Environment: real
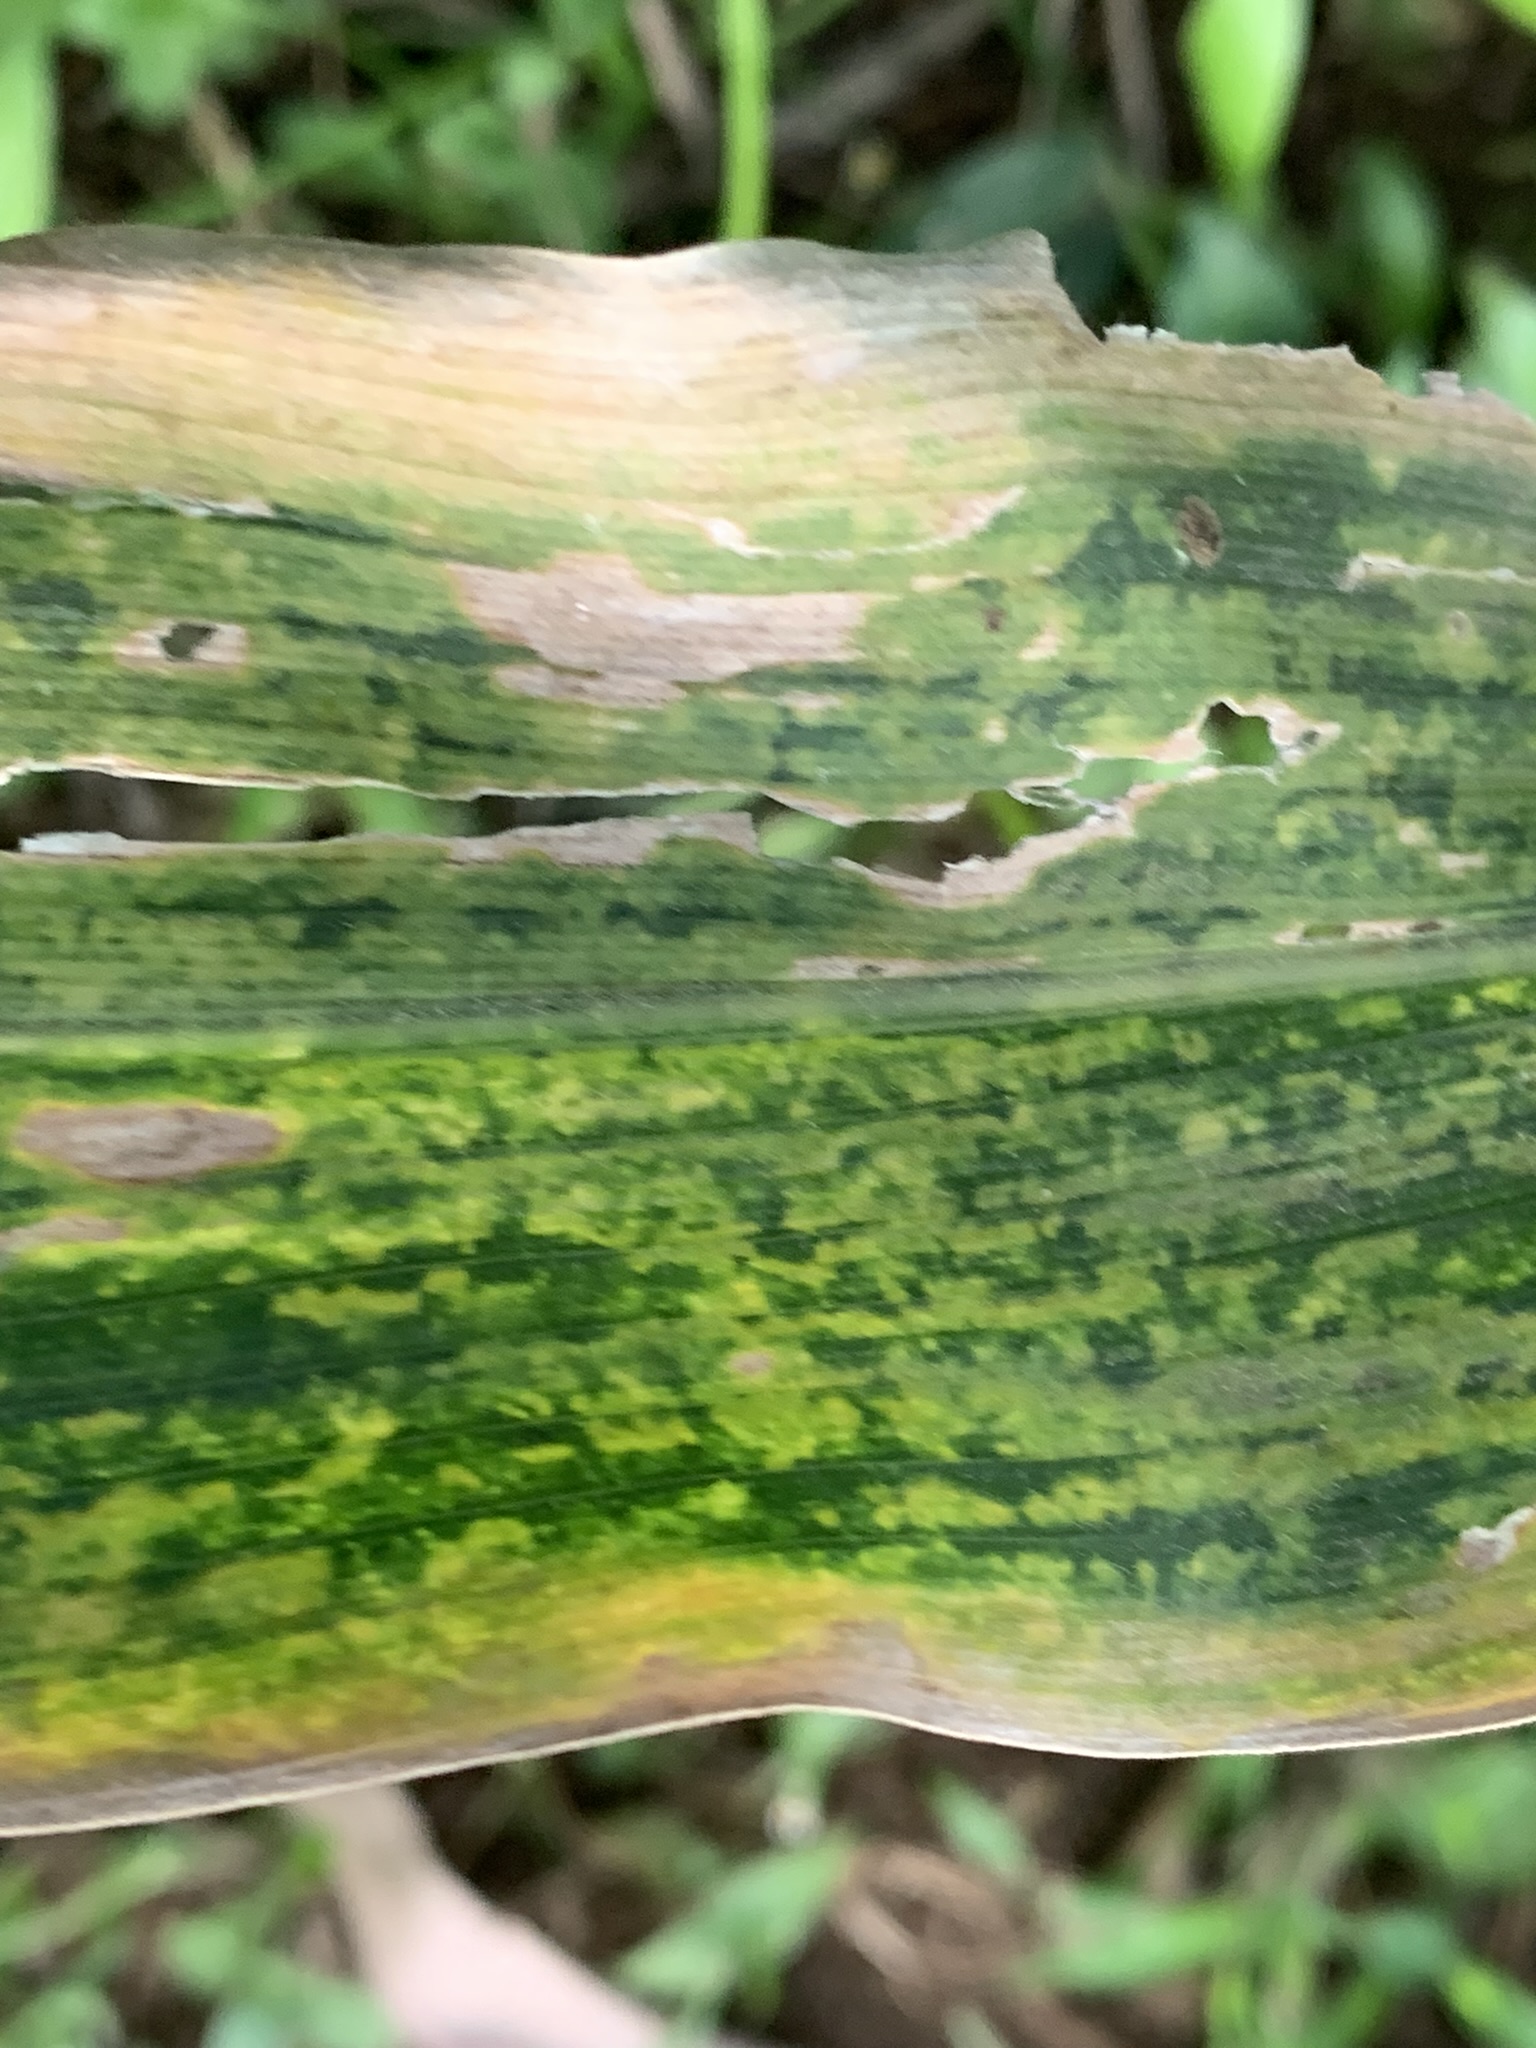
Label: lethal_necrosis